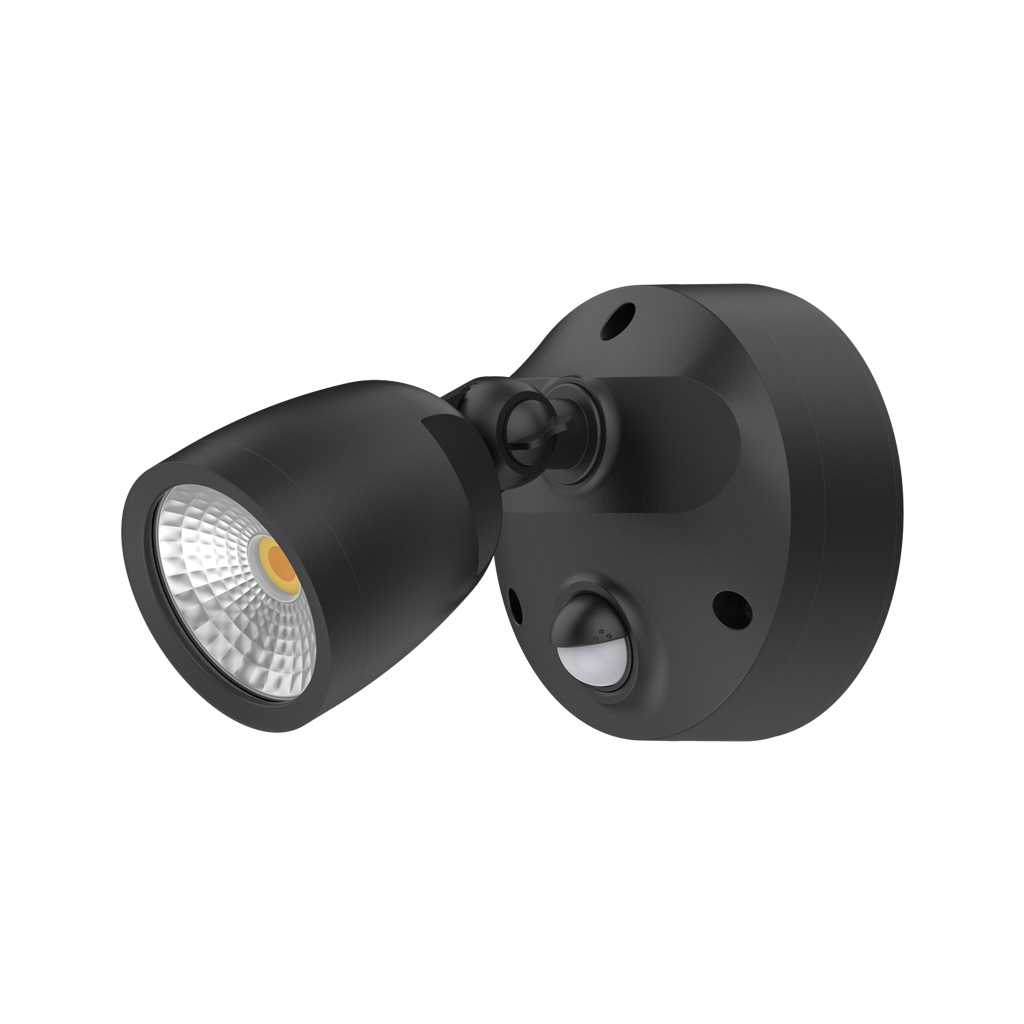
Muro Eco Single Black 10w Spotlight with Sensor
Brand: Domus
The MURO-ECO LED Security Spotlight Series provides a high brightness light output solution for outdoor lighting. Rated at IP65, and with a Polycarbonate construction, the MURO-ECO can brave the elements while providing you with a consistent wash of LED light over your favourite outdoor areas as well as coastal areas. The MURO-ECO features a fast installation backplate with male/female plug and slimline sensor, enabling detection and automatic power-up of this super bright LED spotlight. Choose from 3000K/4000K/5000K colour temperature output of the spotlight with a dip switch at the back of the fitting. Available in two colour options with the choice of with or without sensor. Data Sheet Finish Black Material: Polycarbonate Globe Type: Built-In LED Wattage: 10w Colour Temperature: Tri-colour: Warm White - 3000K / Cool White - 4000K / Daylight - 5000K Lumens: 1000lm - 1050lm - 1000lm Dimmable: No Capability: Adjustable head Beam Angle: 100° IP rating: IP65 Sensor Information: Range : 10m, 120° Lux setting: Adjustable from daylight to night Duration: Adjustable from 10±5 sec to 12±1 min Voltage: 240V Dimensions: Width: 124mm Depth: 159mm Height: 117mm Warranty: 3 Year Warranty
Category: Home & Garden > Business & Home Security > Security Lights